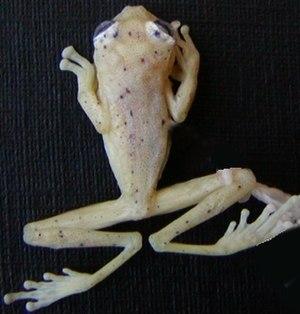
Chimerella mariaelenae est une espèce d'amphibiens de la famille des Centrolenidae.
Chimerella est un genre d'amphibiens de la famille des Centrolenidae.